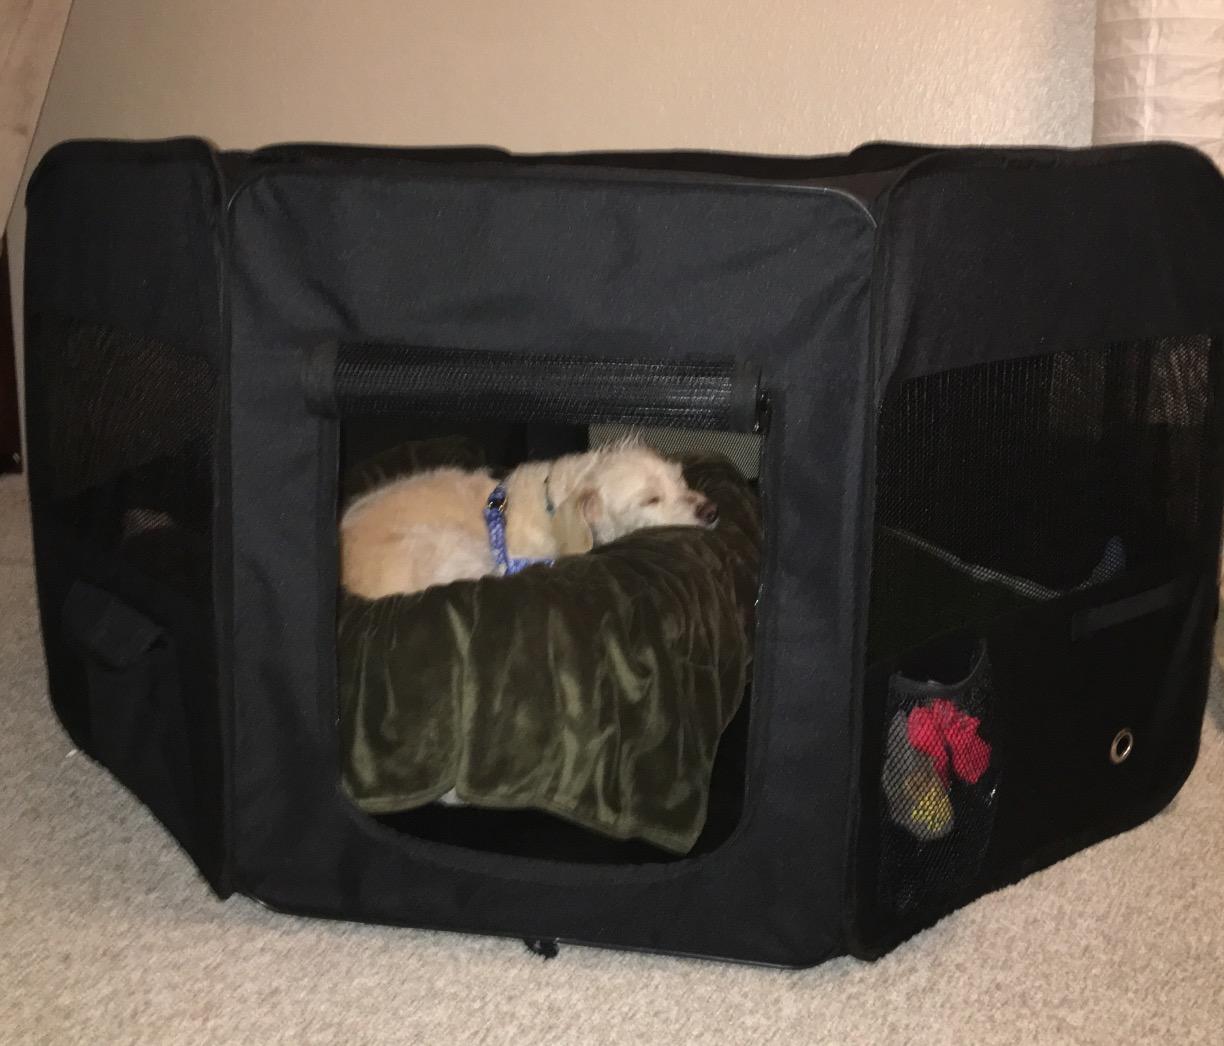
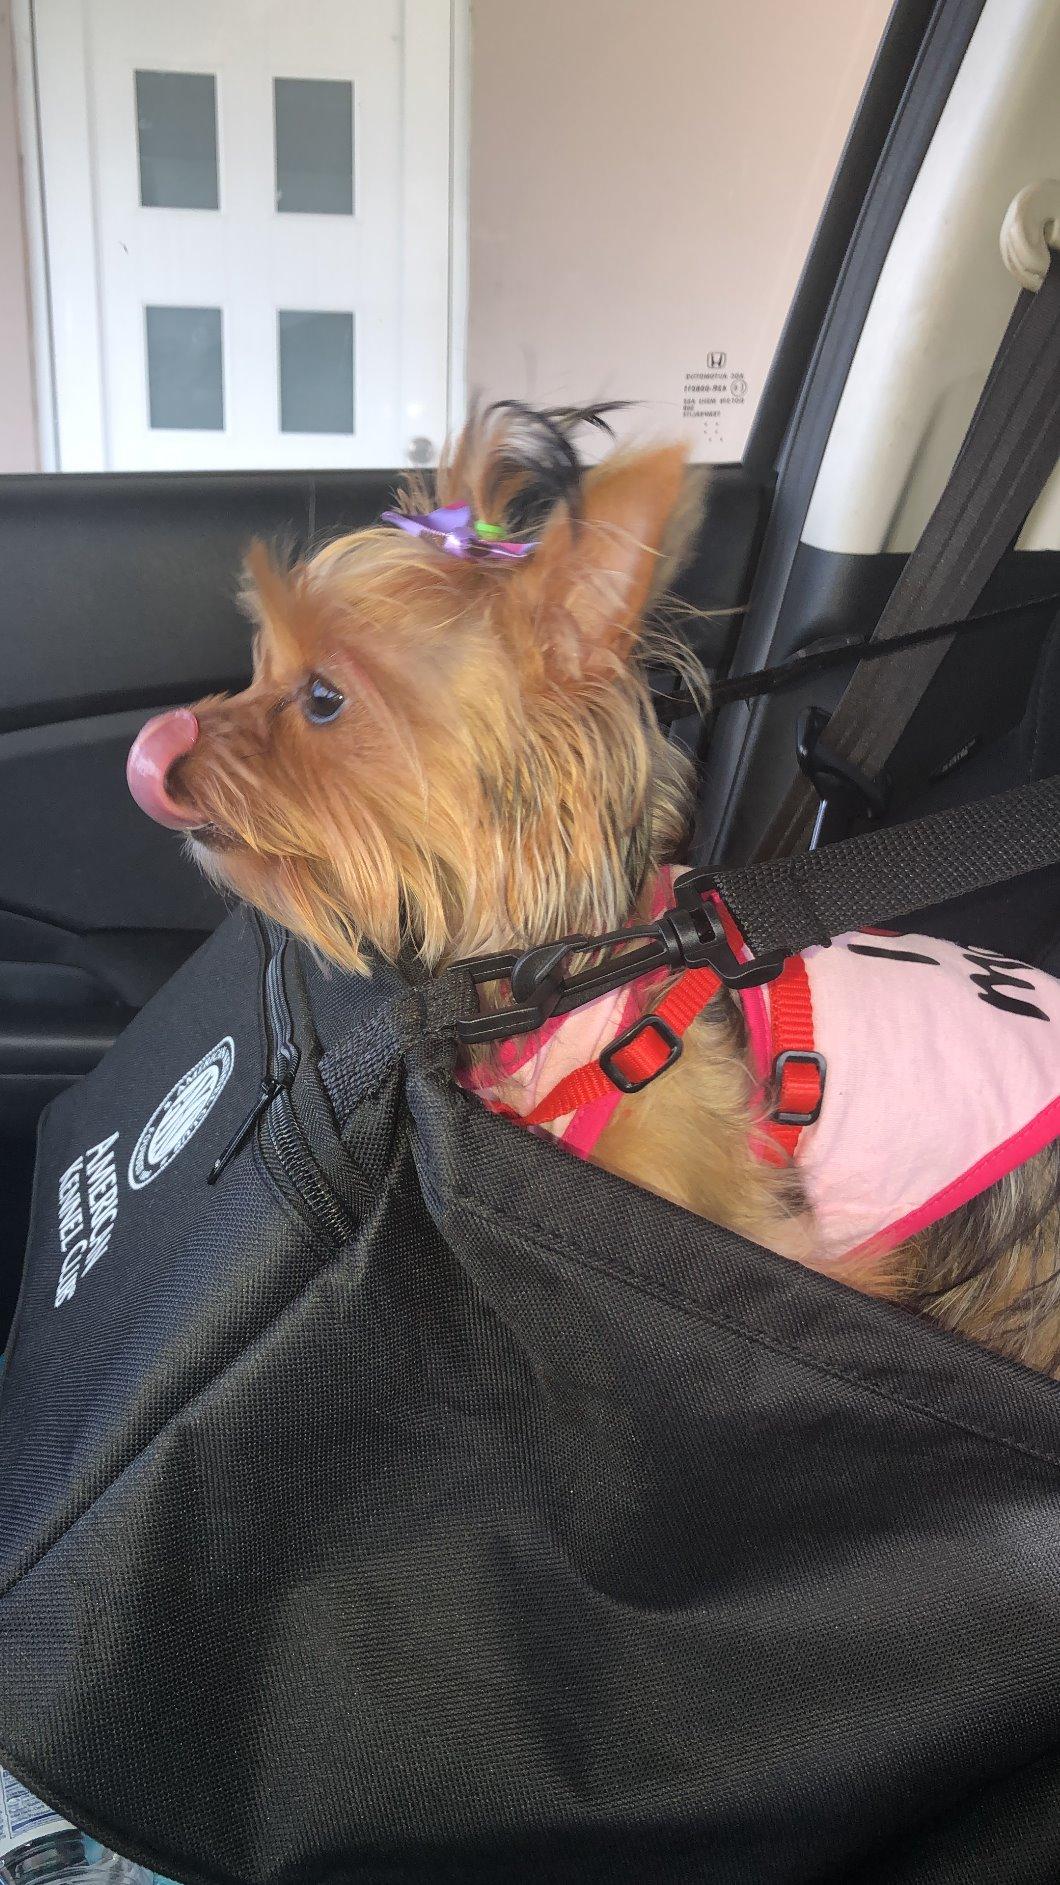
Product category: items_kennel
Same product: no